Swan Lake

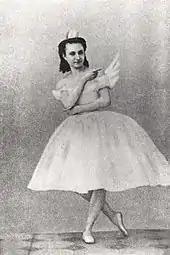
Anna Sobeshchanskaya as Odette in Julius Reisinger's original production of "Swan Lake", Moscow 1877

On 26 April 1877, Anna Sobeshchanskaya made her début as Odette/Odile in "Swan Lake", and from the start, she was completely dissatisfied with the ballet. Sobeshchanskaya asked Marius Petipa—"Premier Maître de Ballet" of the St. Petersburg Imperial Theatres—to choreograph a "pas de deux" to replace the "pas de six" in the third act (for a ballerina to request a supplemental "pas" or variation was standard practice in 19th-century ballet, and often these "custom-made" dances were the legal property of the ballerina they were composed for).